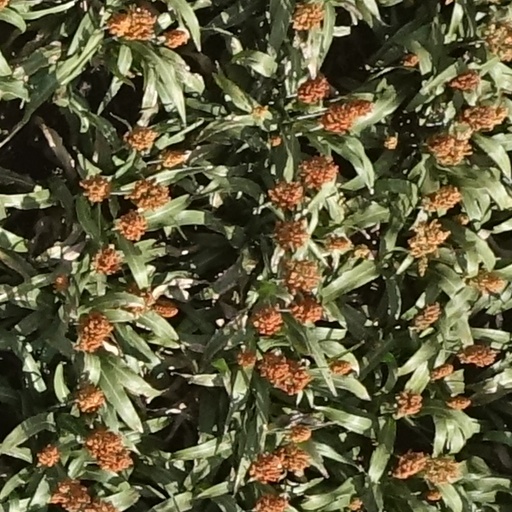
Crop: sorghum